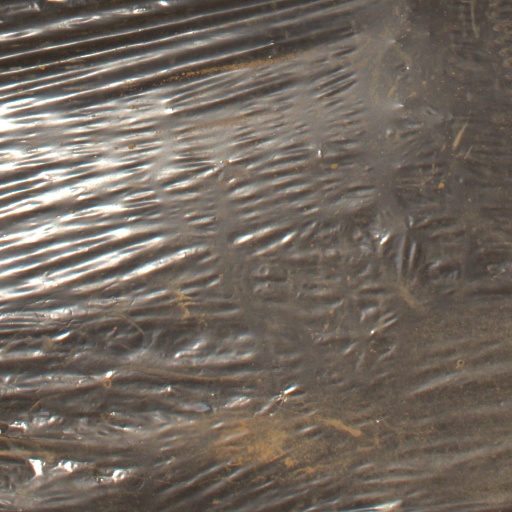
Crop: Jerusalem artichoke